Offshore Indus Basin

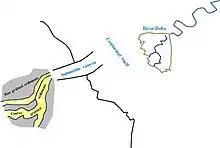
Cartoon sketch of a deep sea fan channel-levee system (CLS)

One of the most significant depositional feature of the offshore Indus basin is the Indus Fan. It is the second largest fan system in the world after the Bengal fan between India, Bangladesh and the Andaman Islands. The Indus fan was deposited in an unconfined setting on the continental slope, rise and basin floor, covering much of the Arabian Sea. The entire fan extends over an area of 110,000 square kilometers with greater than 9 km of sediment accumulating near the toe-of-slope.